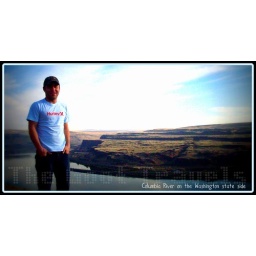
Kevin and I drove the Corona box truck from Portland, OR to Yakima, WA.  Photo by Kevin Rowe